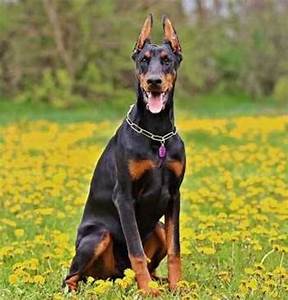
Label: cane